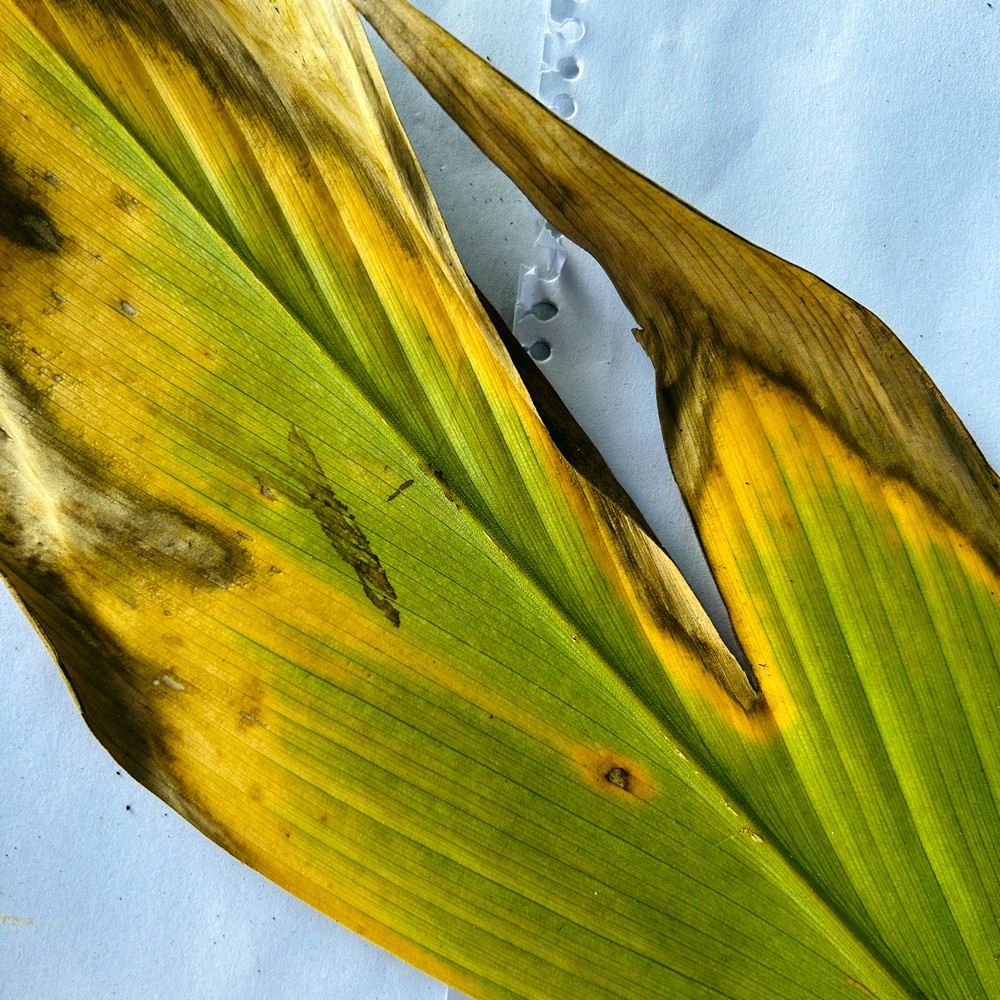
Label: Leaf Blotch